Heroes of the West (1932 film)

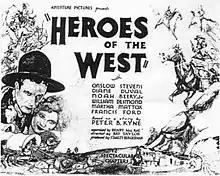

Heroes of the West (1932) is a Universal Pre-Code movie serial that depicts the dangers and thrills of building a transcontinental railroad. This was the 82nd serial (and the 14th serial with sound) to be released by Universal. It was remade in 1938 as "Flaming Frontiers" (serial).